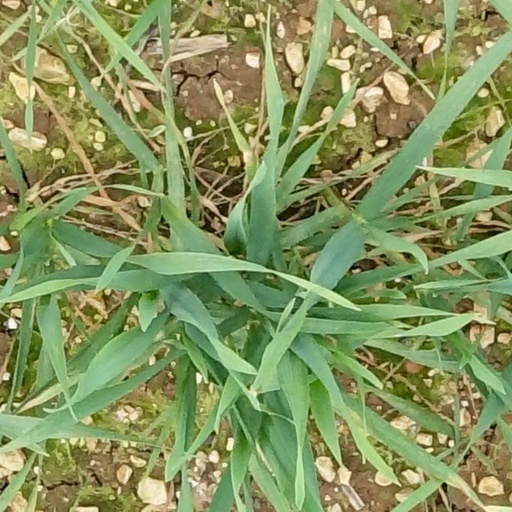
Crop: wheat